Saturn Vue

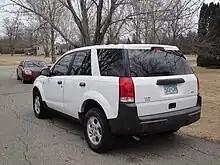
2003 Saturn Vue rear

Four-cylinder Vues use the Ecotec I4. The L81 V6 from the L-Series and five-speed Aisin AF33 automatic transmission were initially offered, but starting in 2004, all six-cylinder Vues were equipped with Honda's J35A3 engine and a Honda transmission. The four-cylinder Vue was available with the VTi continuously variable transmission (CVT) until GM canceled it for 2005 due to reliability issues.